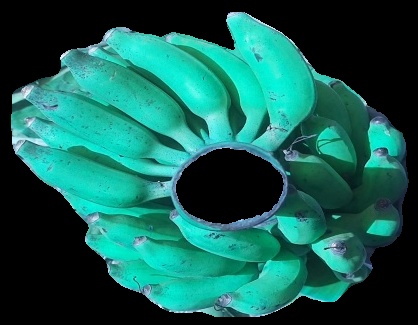
Variety: elakki-bale
Grade: grade3